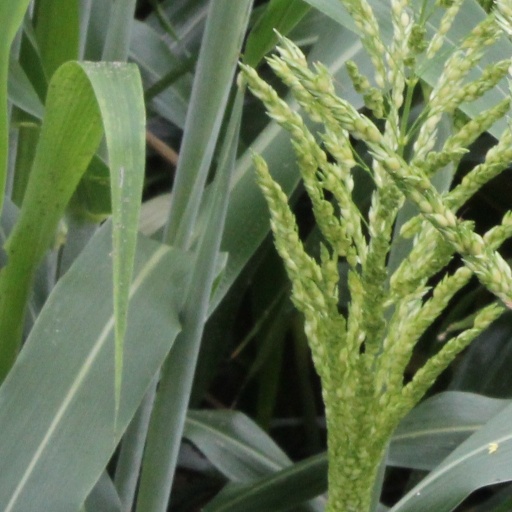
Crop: sorghum